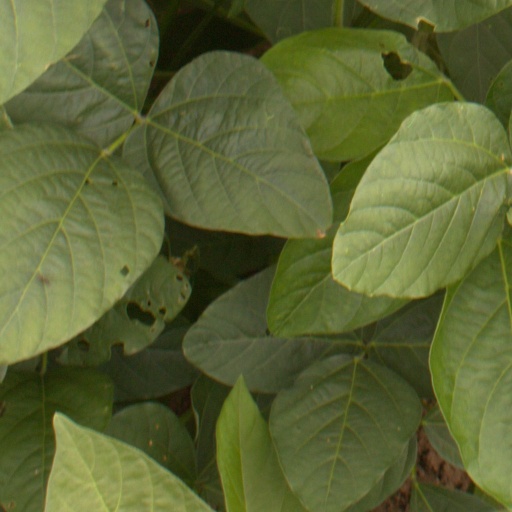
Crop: soybean